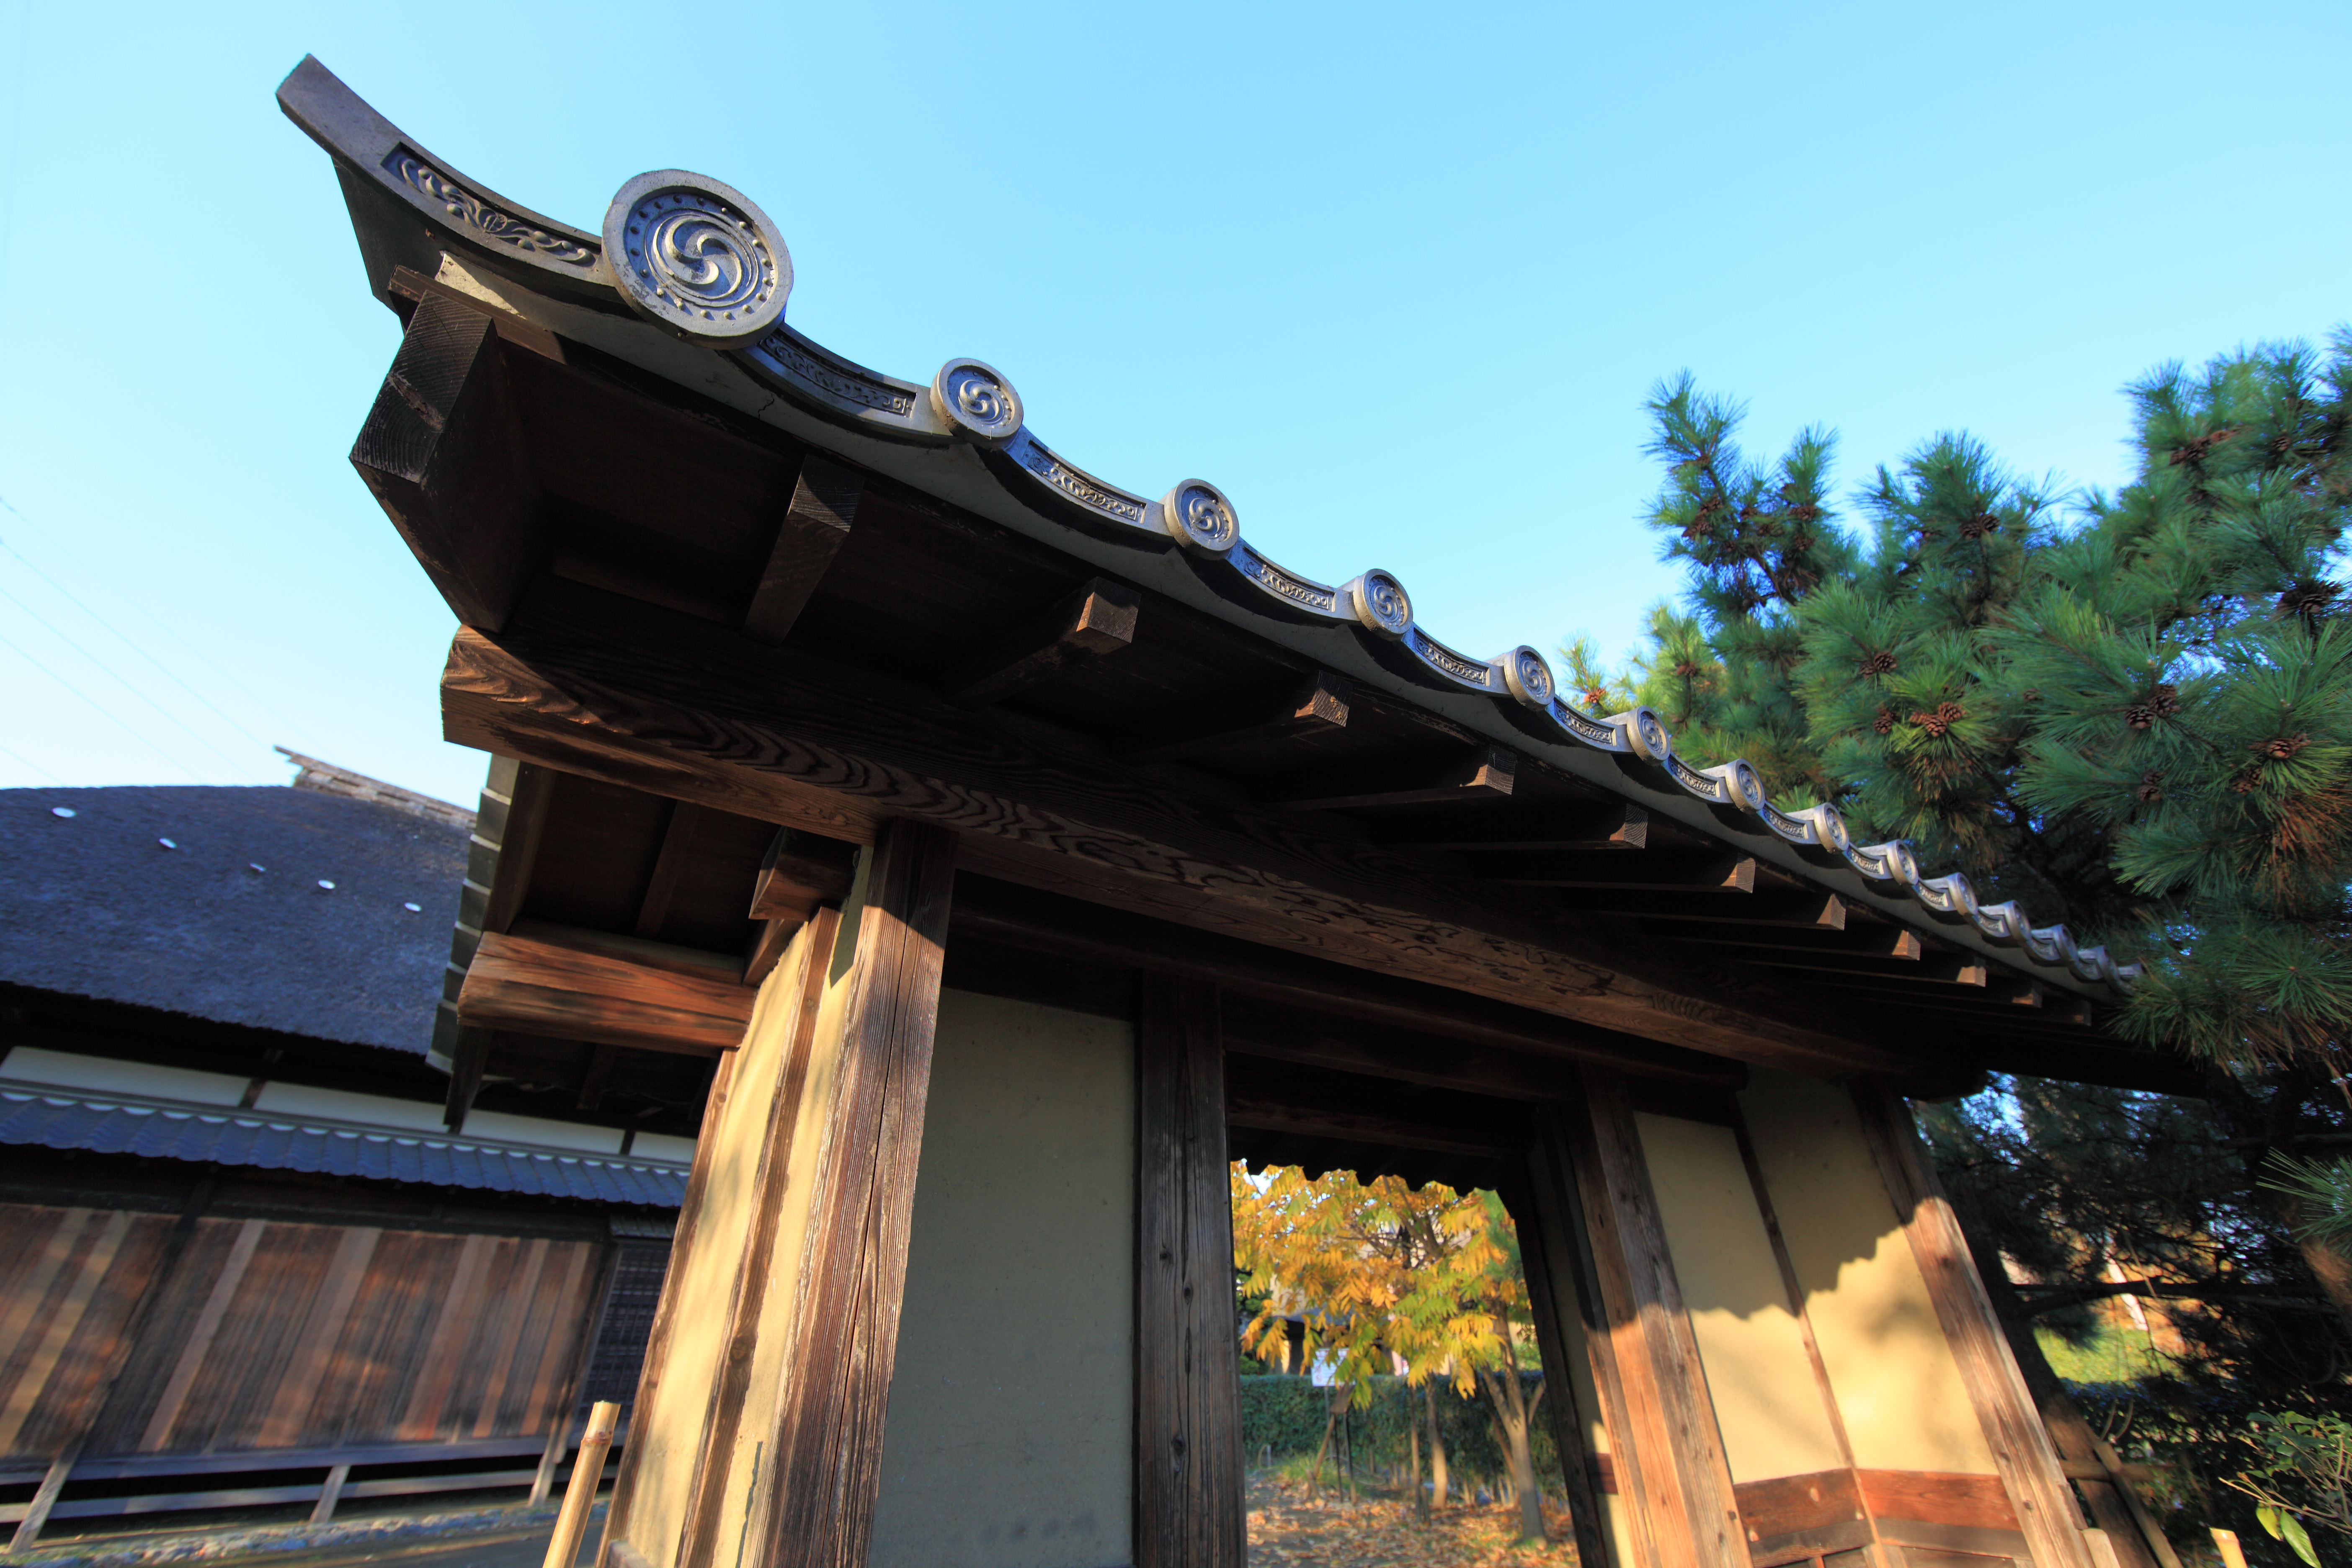
architecture, house, roof, old, high, ancient, residence, exterior, place of worship, cool image, design, temple, japanese, shrine, 5d, style, hires, markii, traditional, hi, res, resolution, shinto shrine